Ballerina (2023 film)

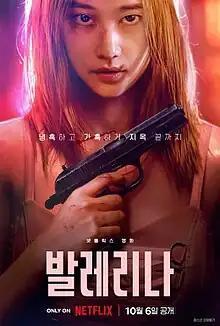
Promotional poster

Ballerina, is a 2023 South Korean action thriller film written and directed by Lee Chung-hyun. The film stars Jeon Jong-seo, Kim Ji-hoon and Park Yu-rim in the lead roles.